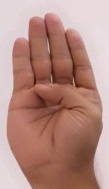
ASL sign: B